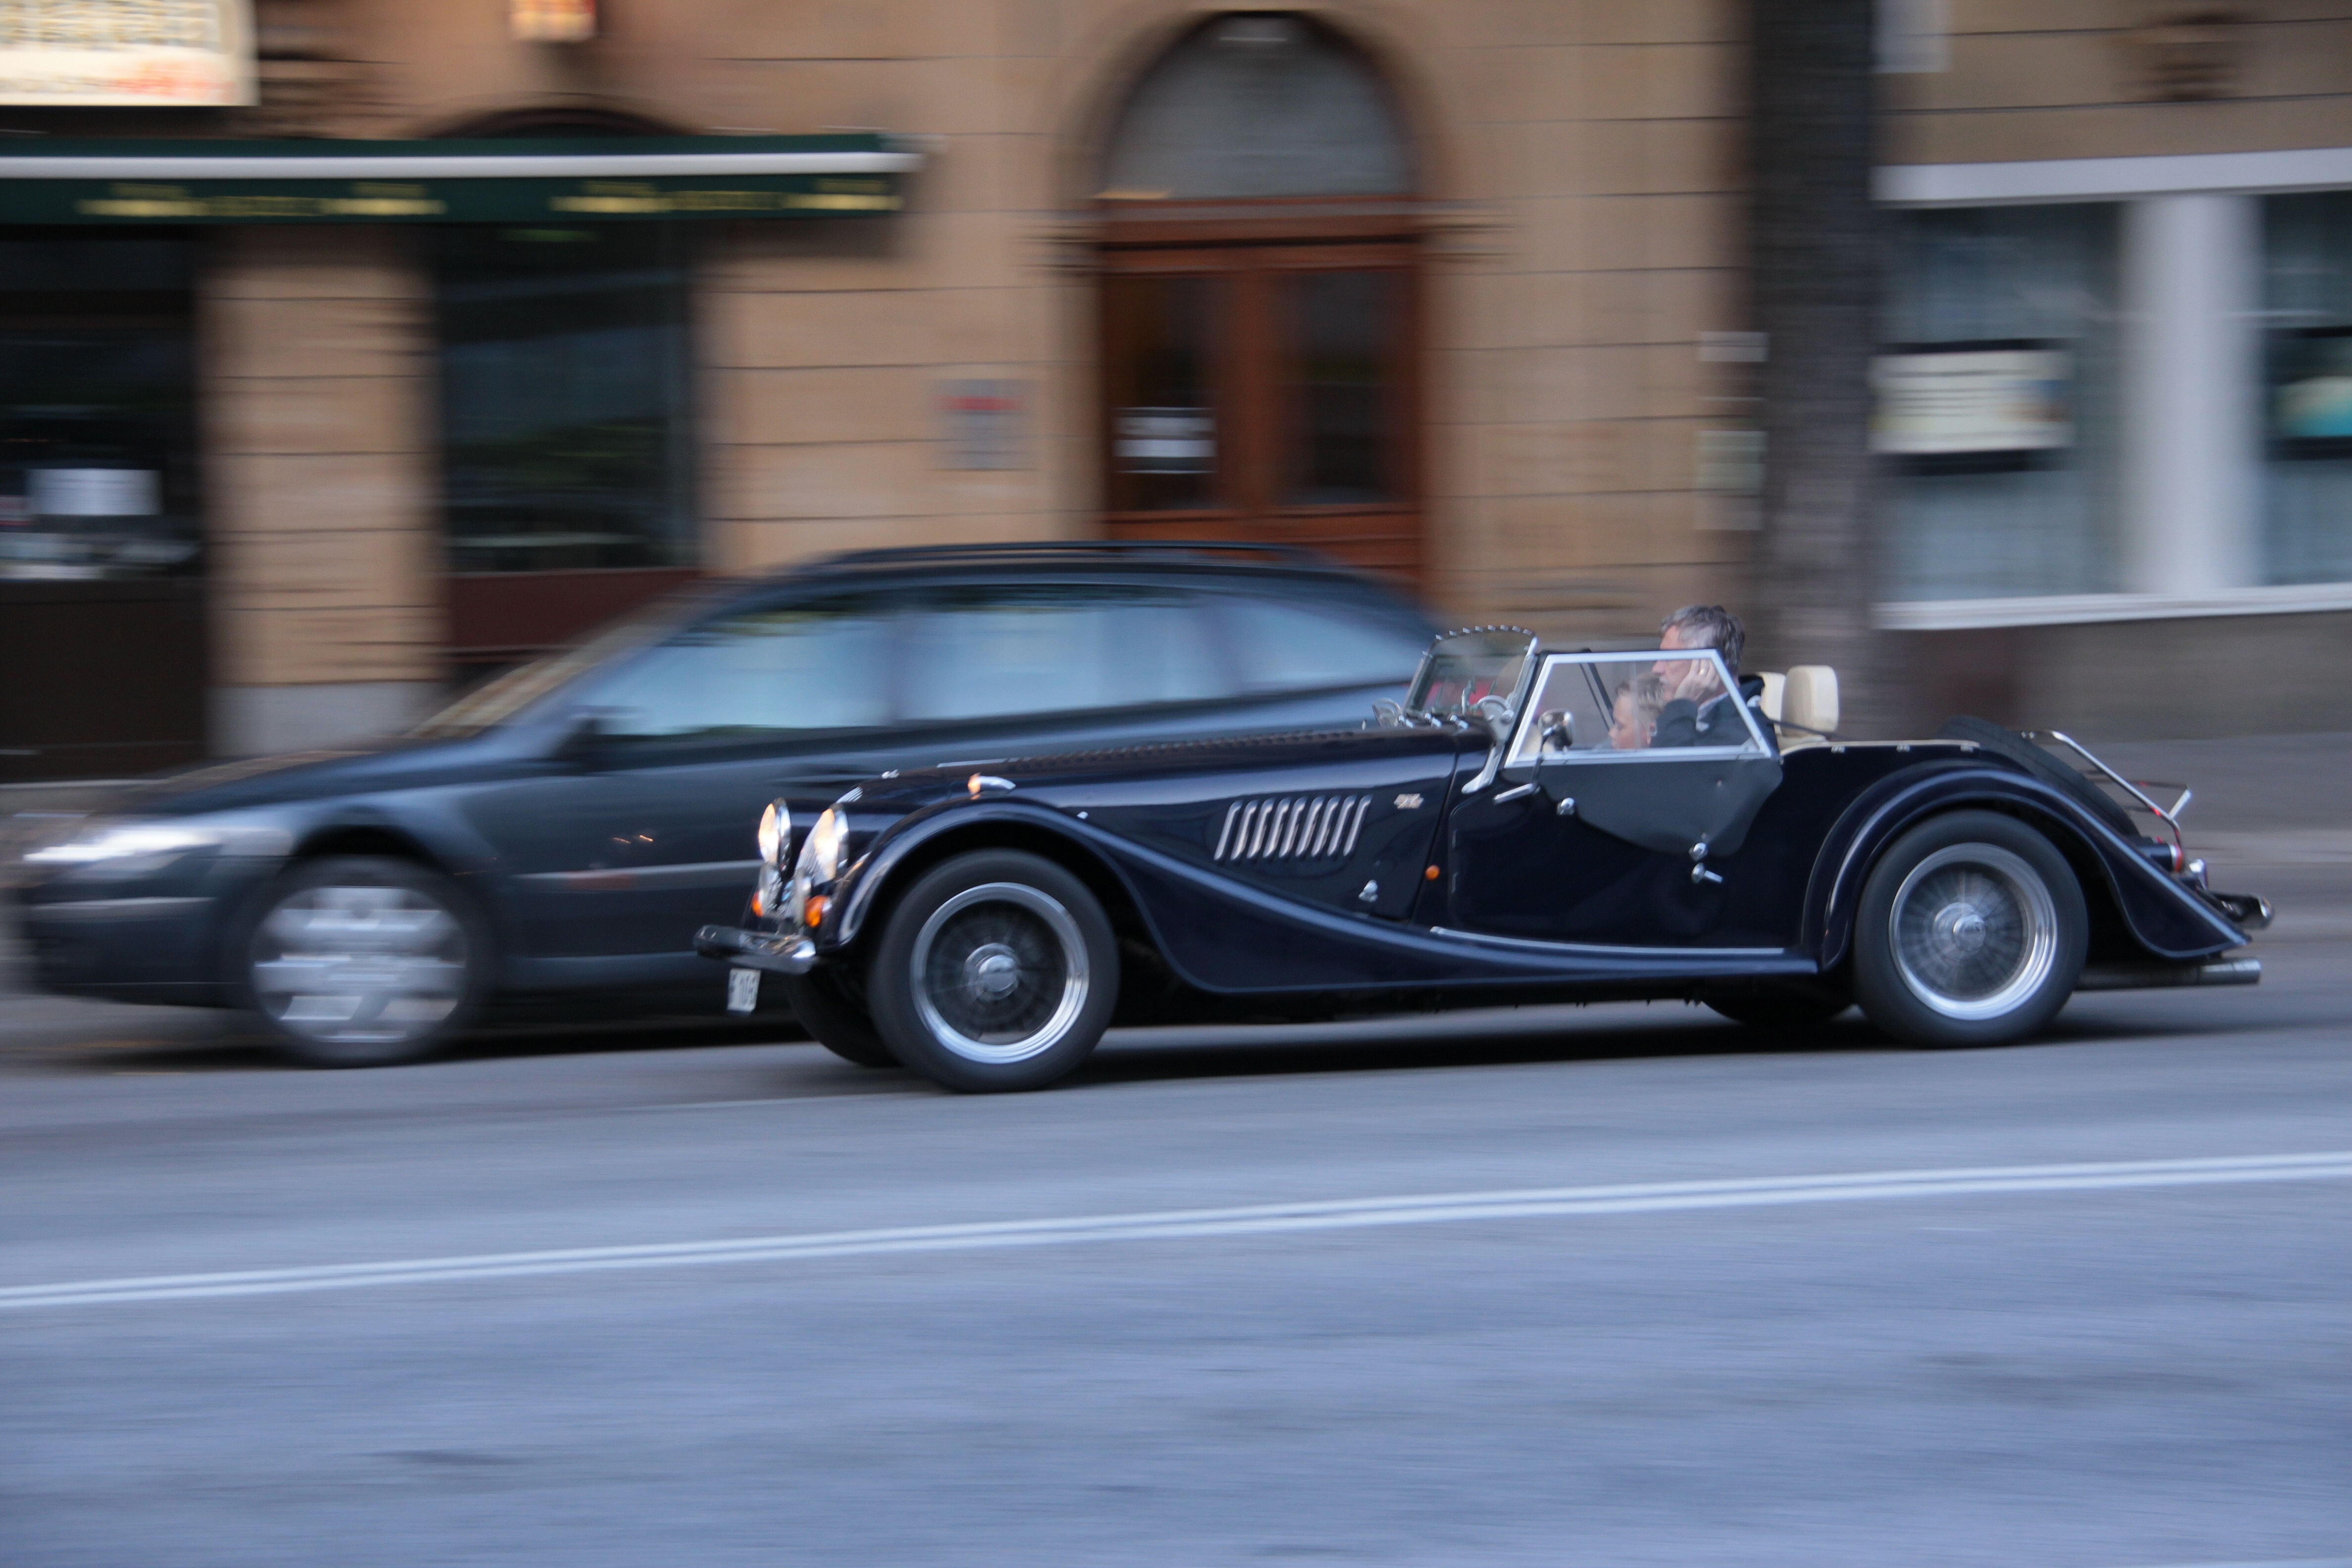
car, vehicle, sports car, vintage car, race car, supercar, mercedes benz, antique car, land vehicle, touring car, automobile make, automotive design, luxury vehicle